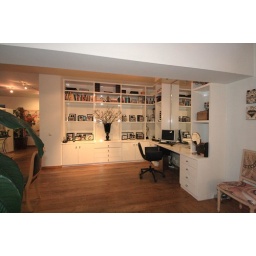
This gorgeous 325 m2 3 bedroom villa even has it's own swimming pool, a real rarity here in Holland.